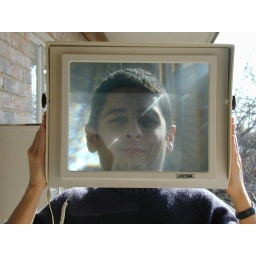
Fooling around with the computer screen magnifier